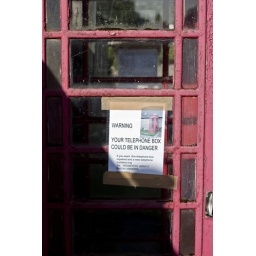
Warning. Your telephone box could be in danger